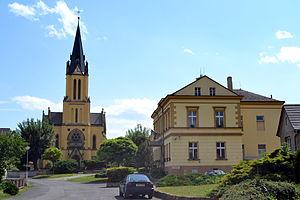
Libochovany est une commune du district de Litoměřice, dans la région d'Ústí nad Labem, en République tchèque. Sa population s'élevait à 582 habitants en 2018.